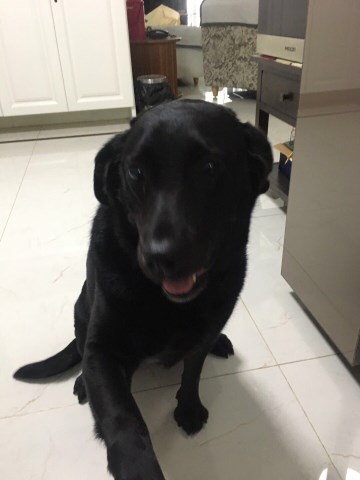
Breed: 3580-n000122-Labrador_retriever